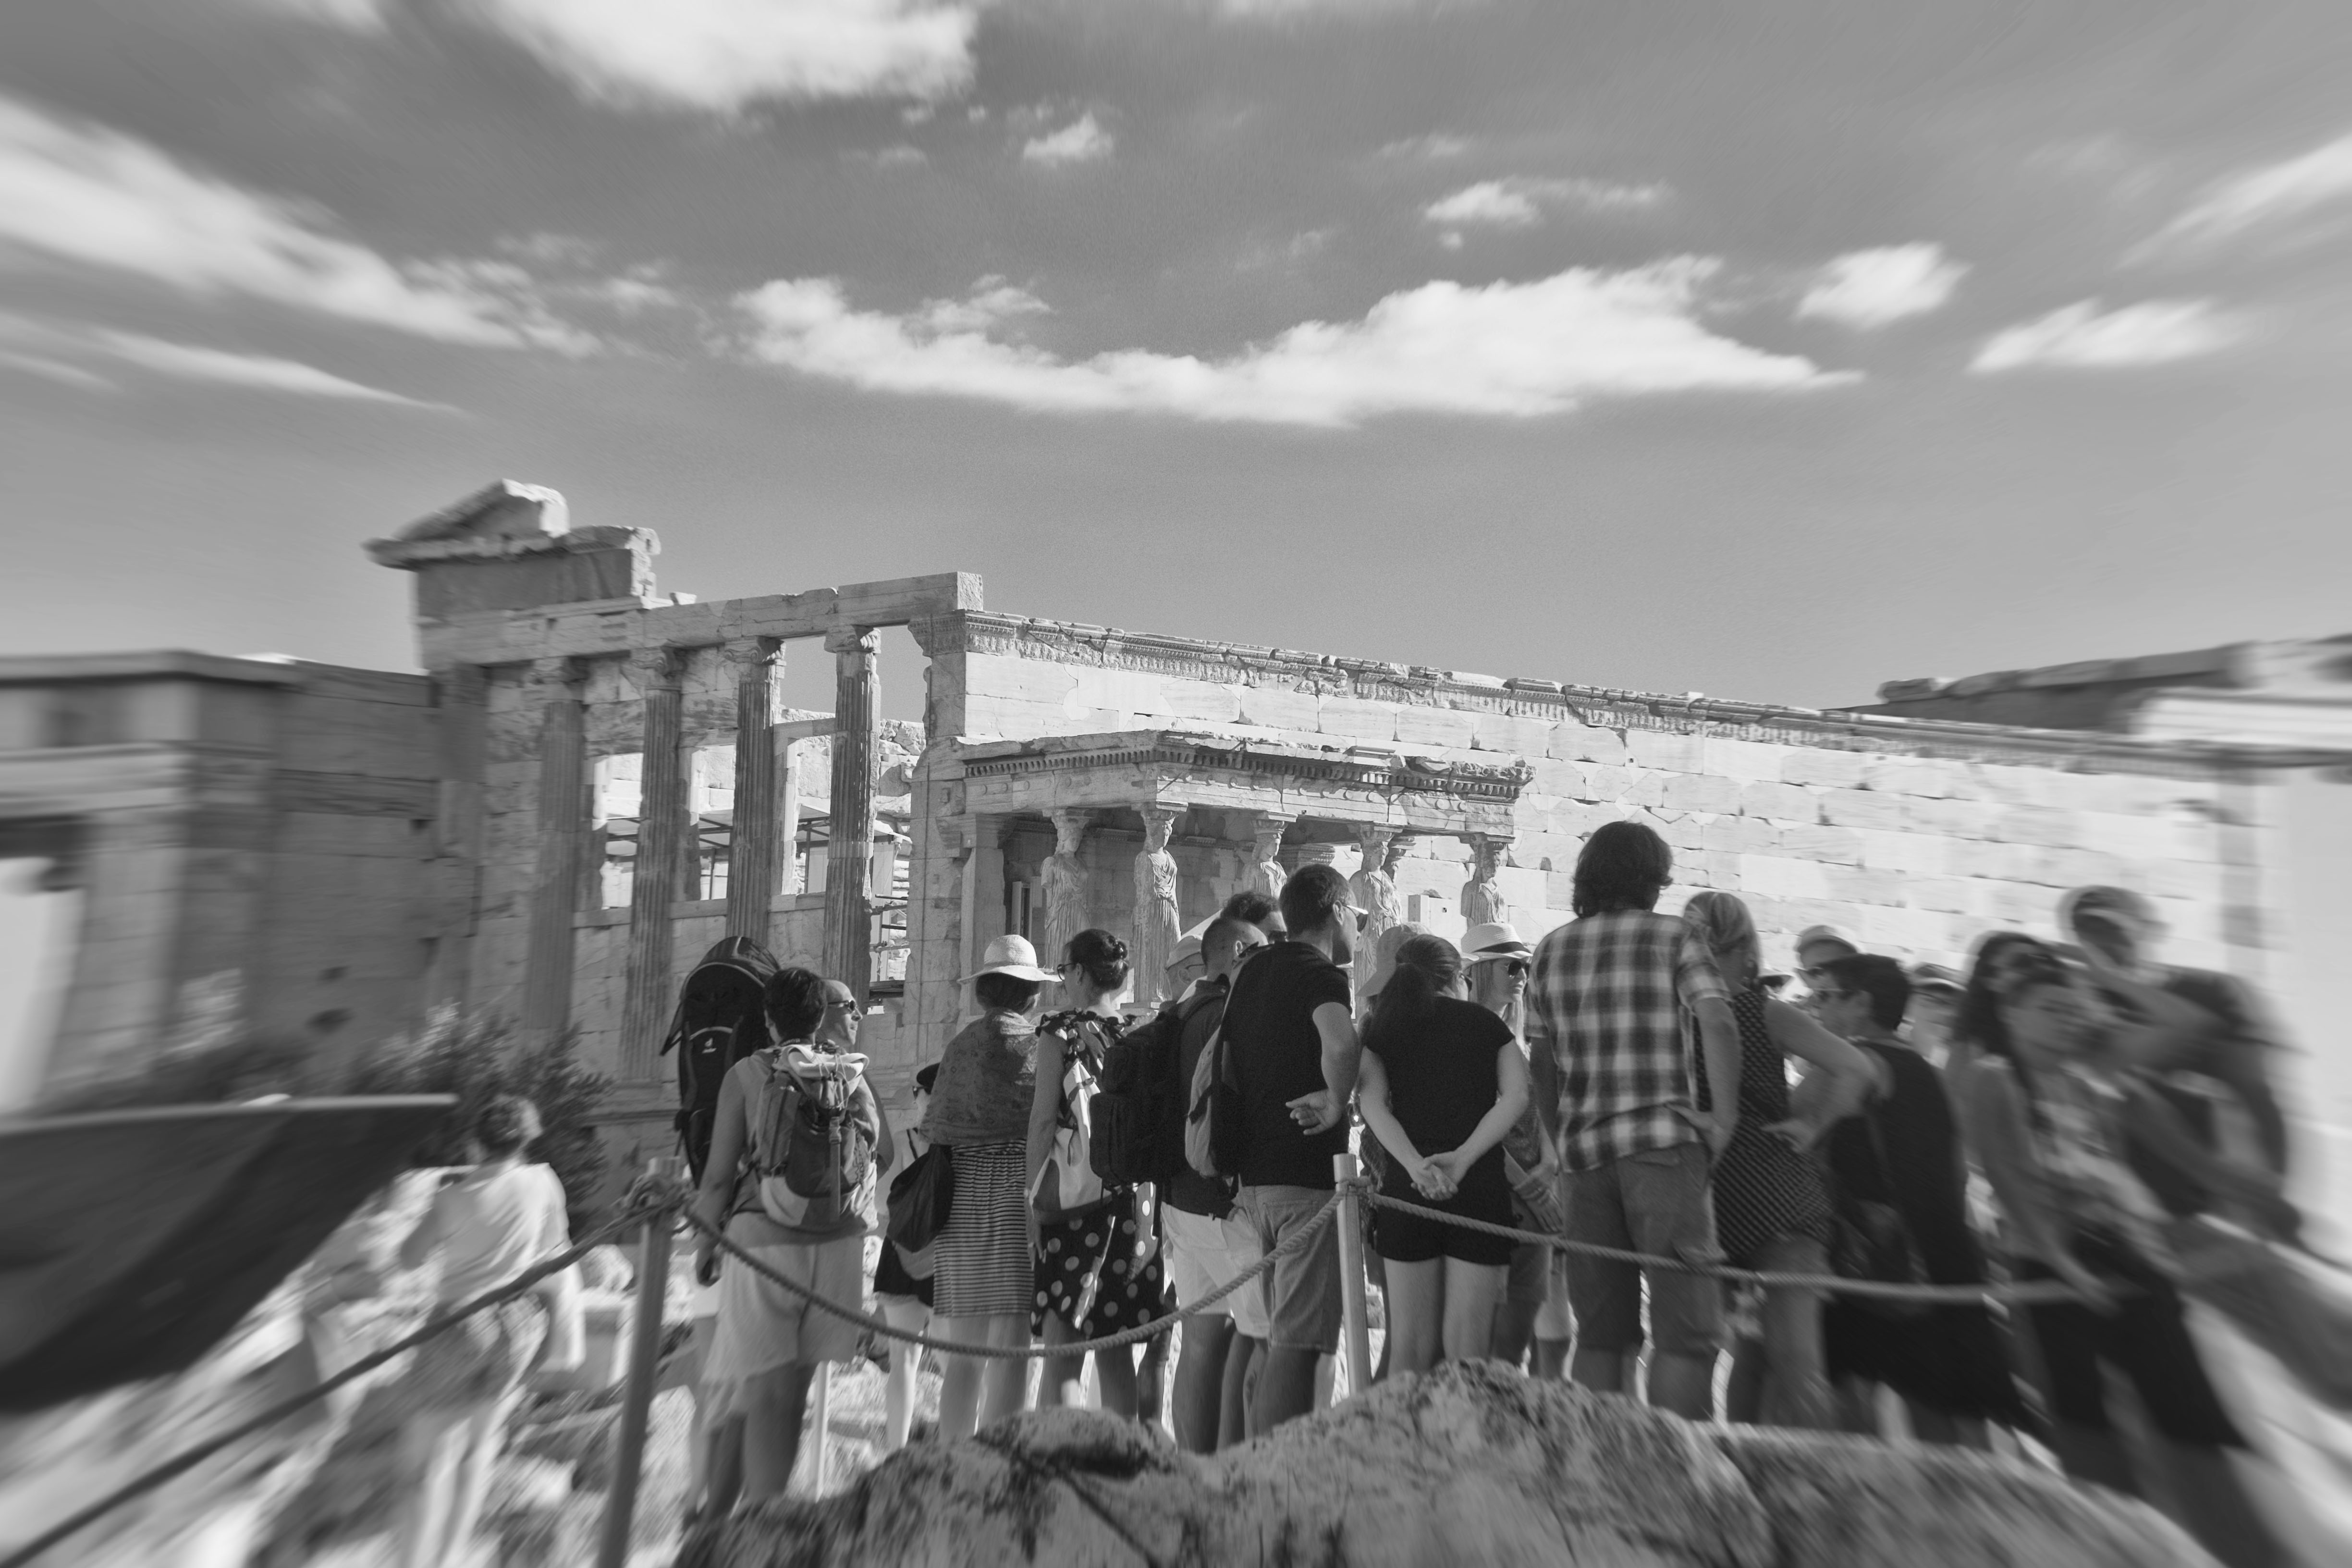
black and white, street, photography, urban, travel, fujifilm, monochrome, bw, blackwhite, photograph, greece, image, fuji, fujix, fujixe1, athens, monochrome photography